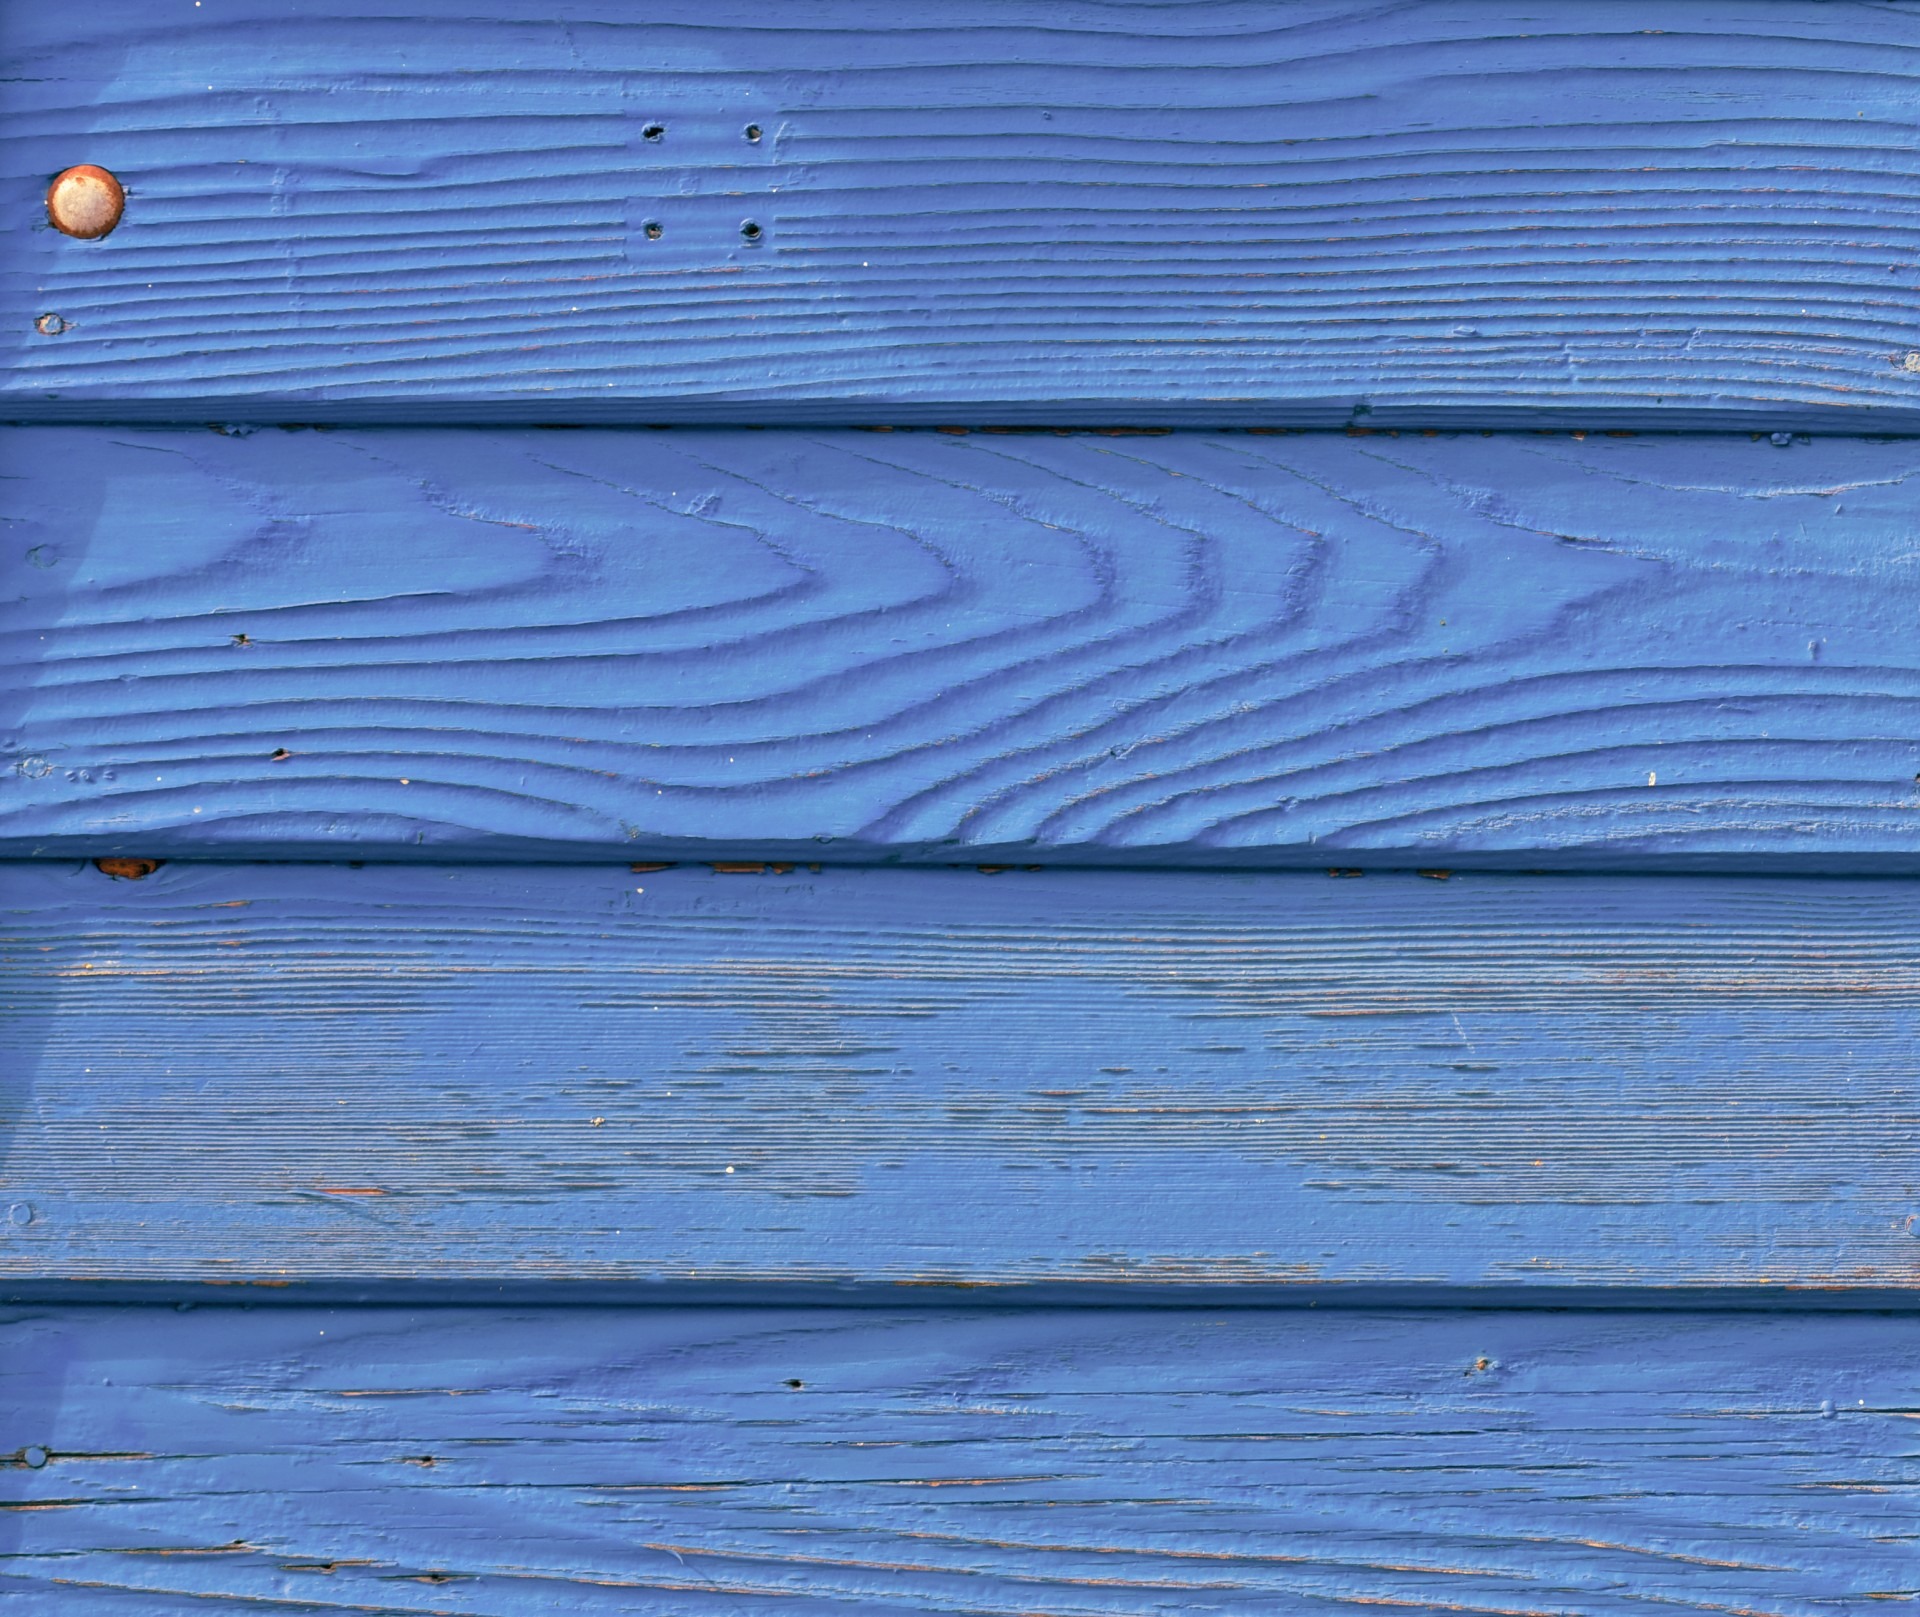
sea, wing, abstract, wood, texture, wave, line, reflection, blue, background, wallpaper